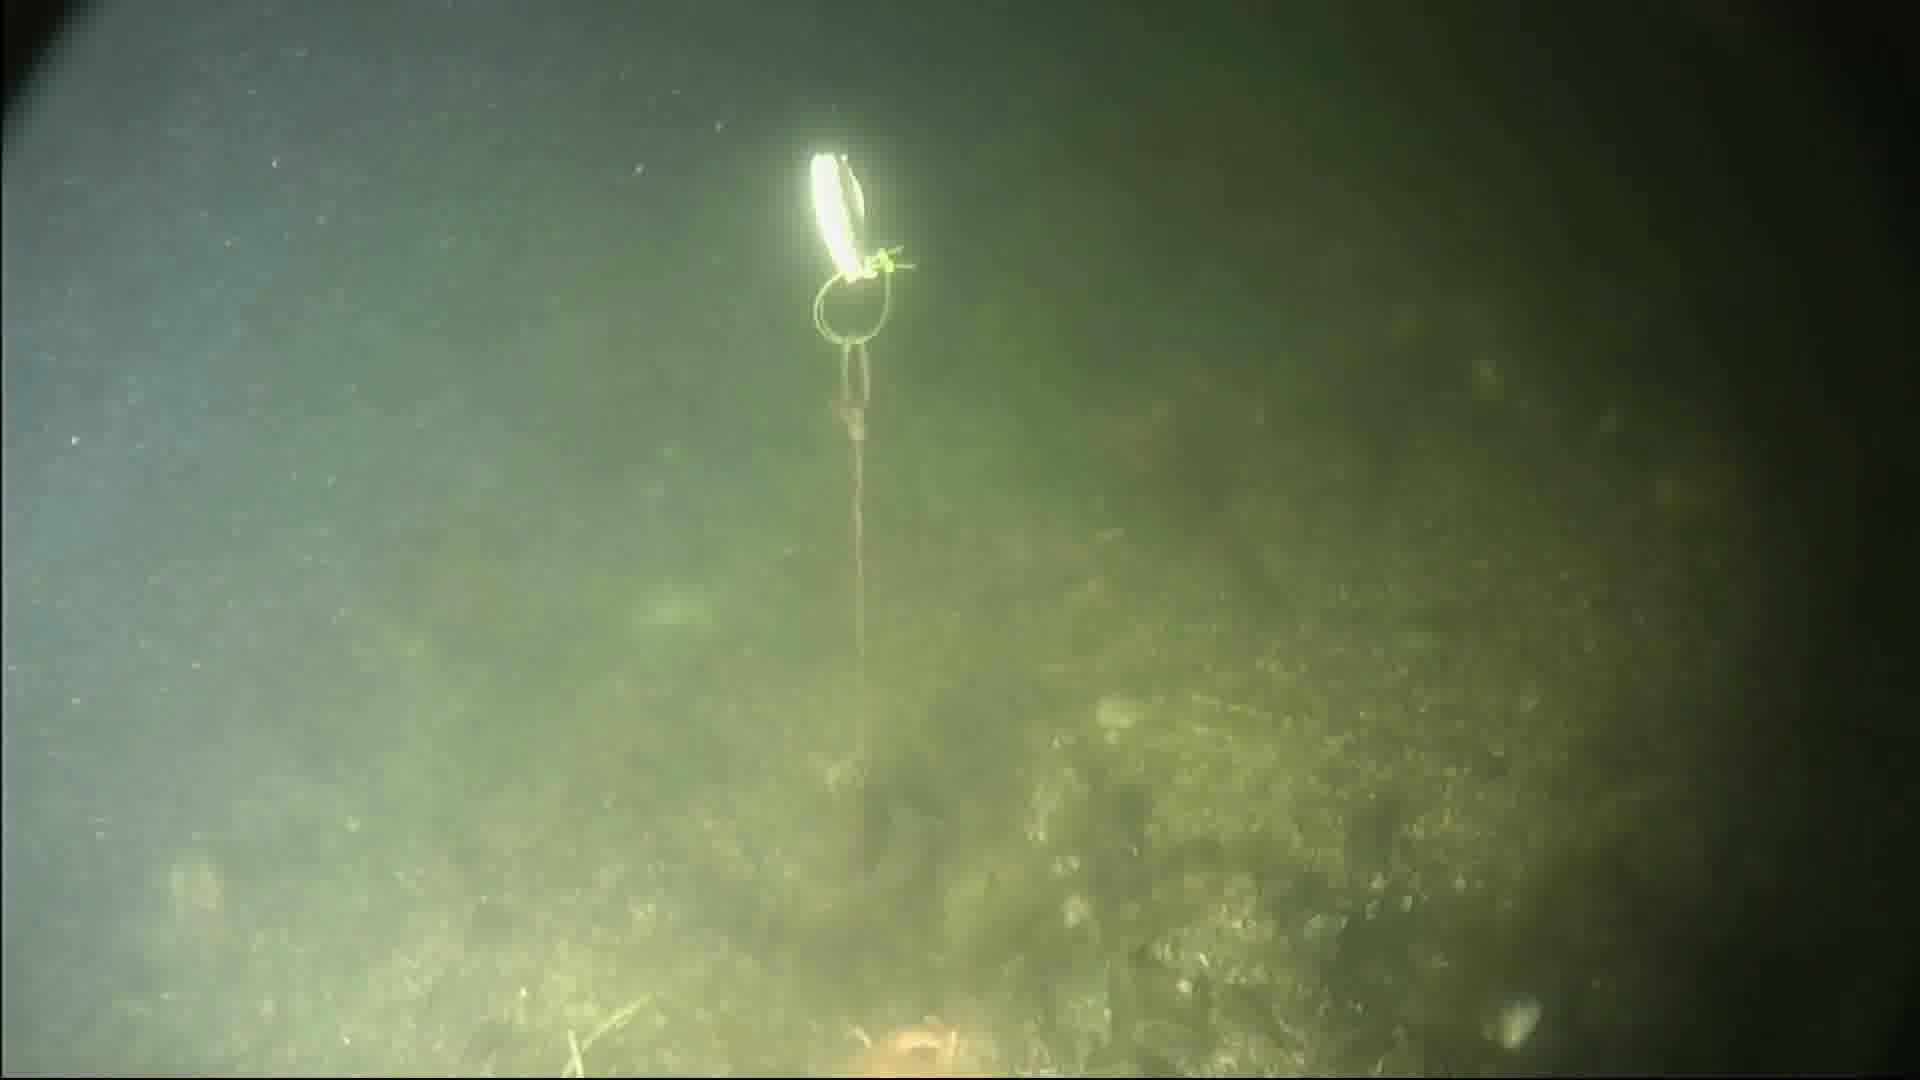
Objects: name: starfish
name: crab